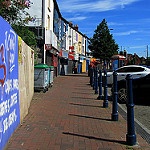
Scene: Outdoor